Clarence Miller (activist)

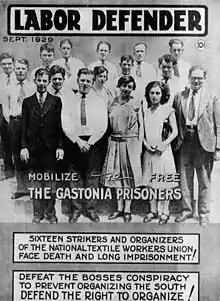
Clarence Miller (among the 16 prisoners in this photo from International Labor Defense magazine)

Clarence Miller (born 1906) was a 20th-century American labor activist who, as a member of the Young Communist League USA, participated in the 1926 Passaic textile strike (January 25, 1926 – March 1, 1927) and the 1929 Loray Mill strike (AKA Gastonia Strike) (March 30, 1929 – June 7, 1929), in which he and six other labor leaders were found guilty of murder.